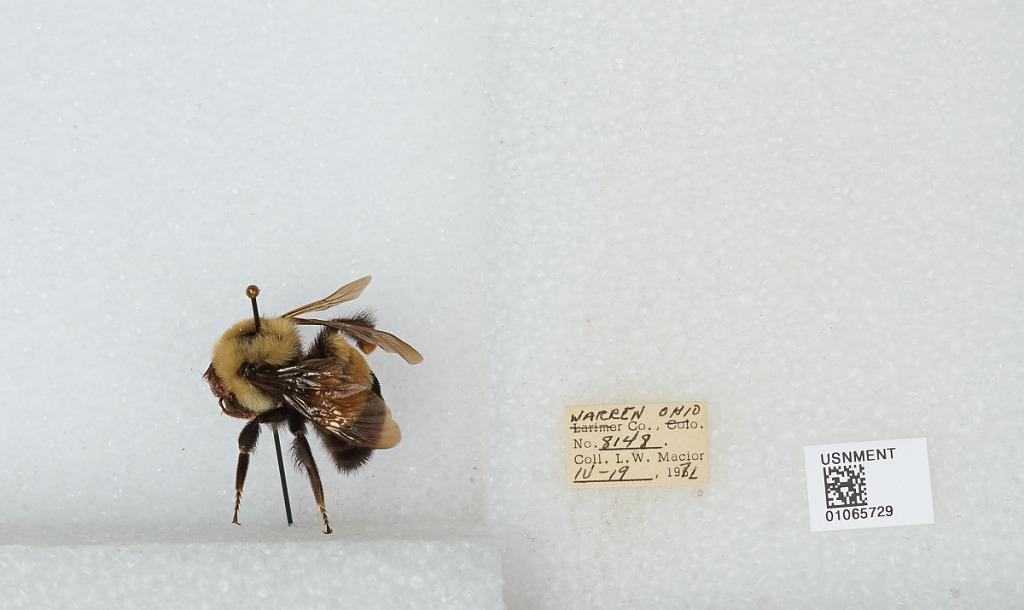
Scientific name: Bombus (Bombus) affinis Cresson
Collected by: L. Macior
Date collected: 1971-4-19
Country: United States
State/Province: Ohio
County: Warren
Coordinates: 39.4242, -84.1856